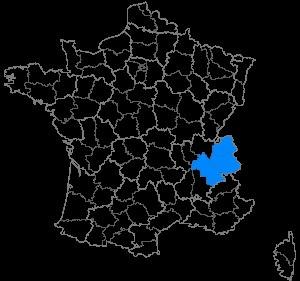
France 3 Alpes est une des vingt-quatre antennes métropolitaines de proximité de France Télévisions, émettant en région Auvergne-Rhône-Alpes sur les départements de l'Isère, de la Savoie et de la Haute-Savoie.